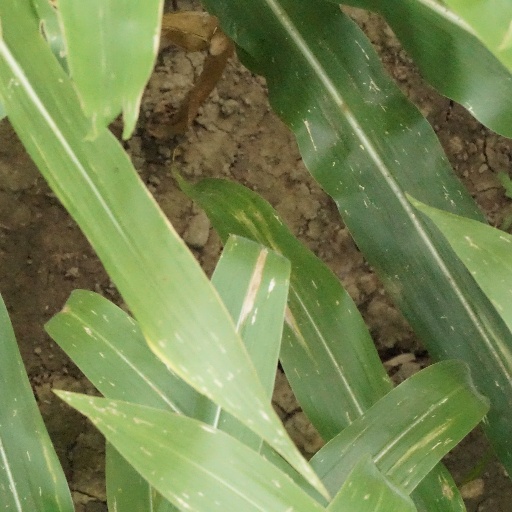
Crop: maize; corn